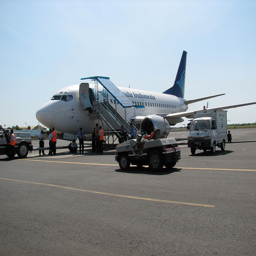
there is a large plane at the airport
a large airplane that is next to some  trucks
A large plane is parked on the runway at the airport

a couple of vehicles are near a large plane
A large jetliner sitting on top of an airport runway.